Alaska political corruption probe

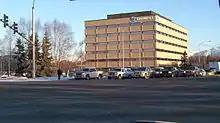
In the wake of the scandal VECO was broken up and most of its assets, including its former Alaska headquarters in Anchorage, were purchased by CH2M Hill.

On May 7, 2007, VECO CEO Bill Allen and Vice President for Community & Government Affairs Rick Smith pleaded guilty in U.S. District Court in Anchorage to charges of extortion, bribery, and conspiracy to impede the Internal Revenue Service.